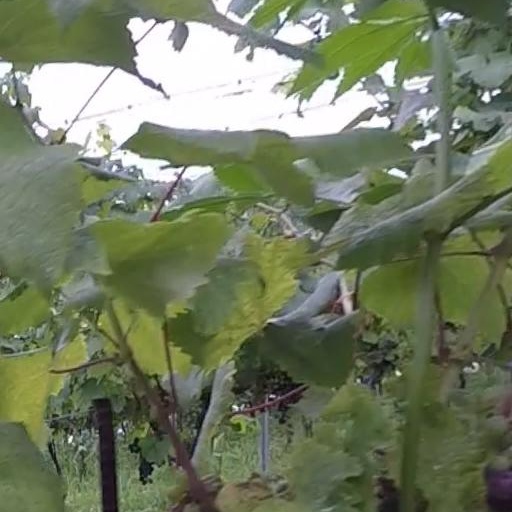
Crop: grape